Marcin Urbaś

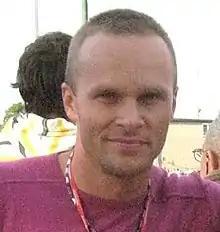
Urbaś in 2010

Marcin Krzysztof Urbaś (born September 17, 1976) is a former Polish track and field athlete. He is the Polish record holder for the 200 metres dash with 19.98 seconds. He is now a sprinting coach.